Schlierschied

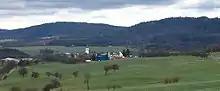
Schlierschied, in the background the Soonwald

Schlierschied is an – a municipality belonging to a , a kind of collective municipality – in the Rhein-Hunsrück-Kreis (district) in Rhineland-Palatinate, Germany. It belongs to the "Verbandsgemeinde" of Kirchberg, whose seat is in the like-named town.